Lommis

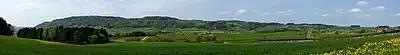
View of the Lauche valley

Lommis has an area, , of . Of this area, or 62.8% is used for agricultural purposes, while or 26.7% is forested. Of the rest of the land, or 8.5% is settled (buildings or roads), or 0.7% is either rivers or lakes and or 1.6% is unproductive land.